Sky position (RA, Dec in degrees): 209.841, -3.053
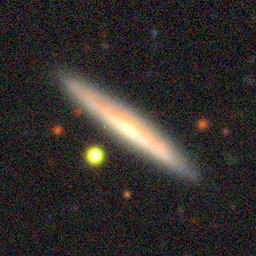
Galaxy morphology: Edge-on Galaxies without Bulge